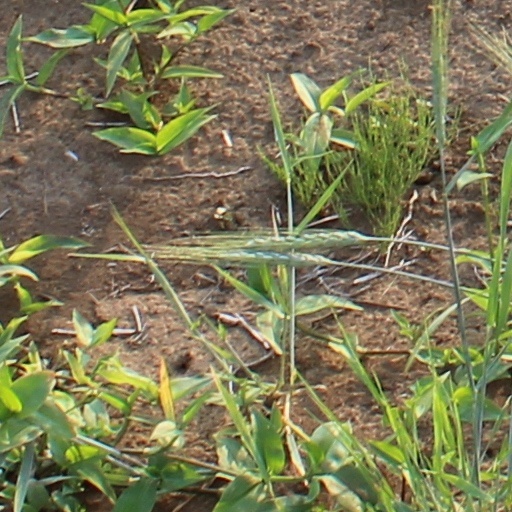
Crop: wheat